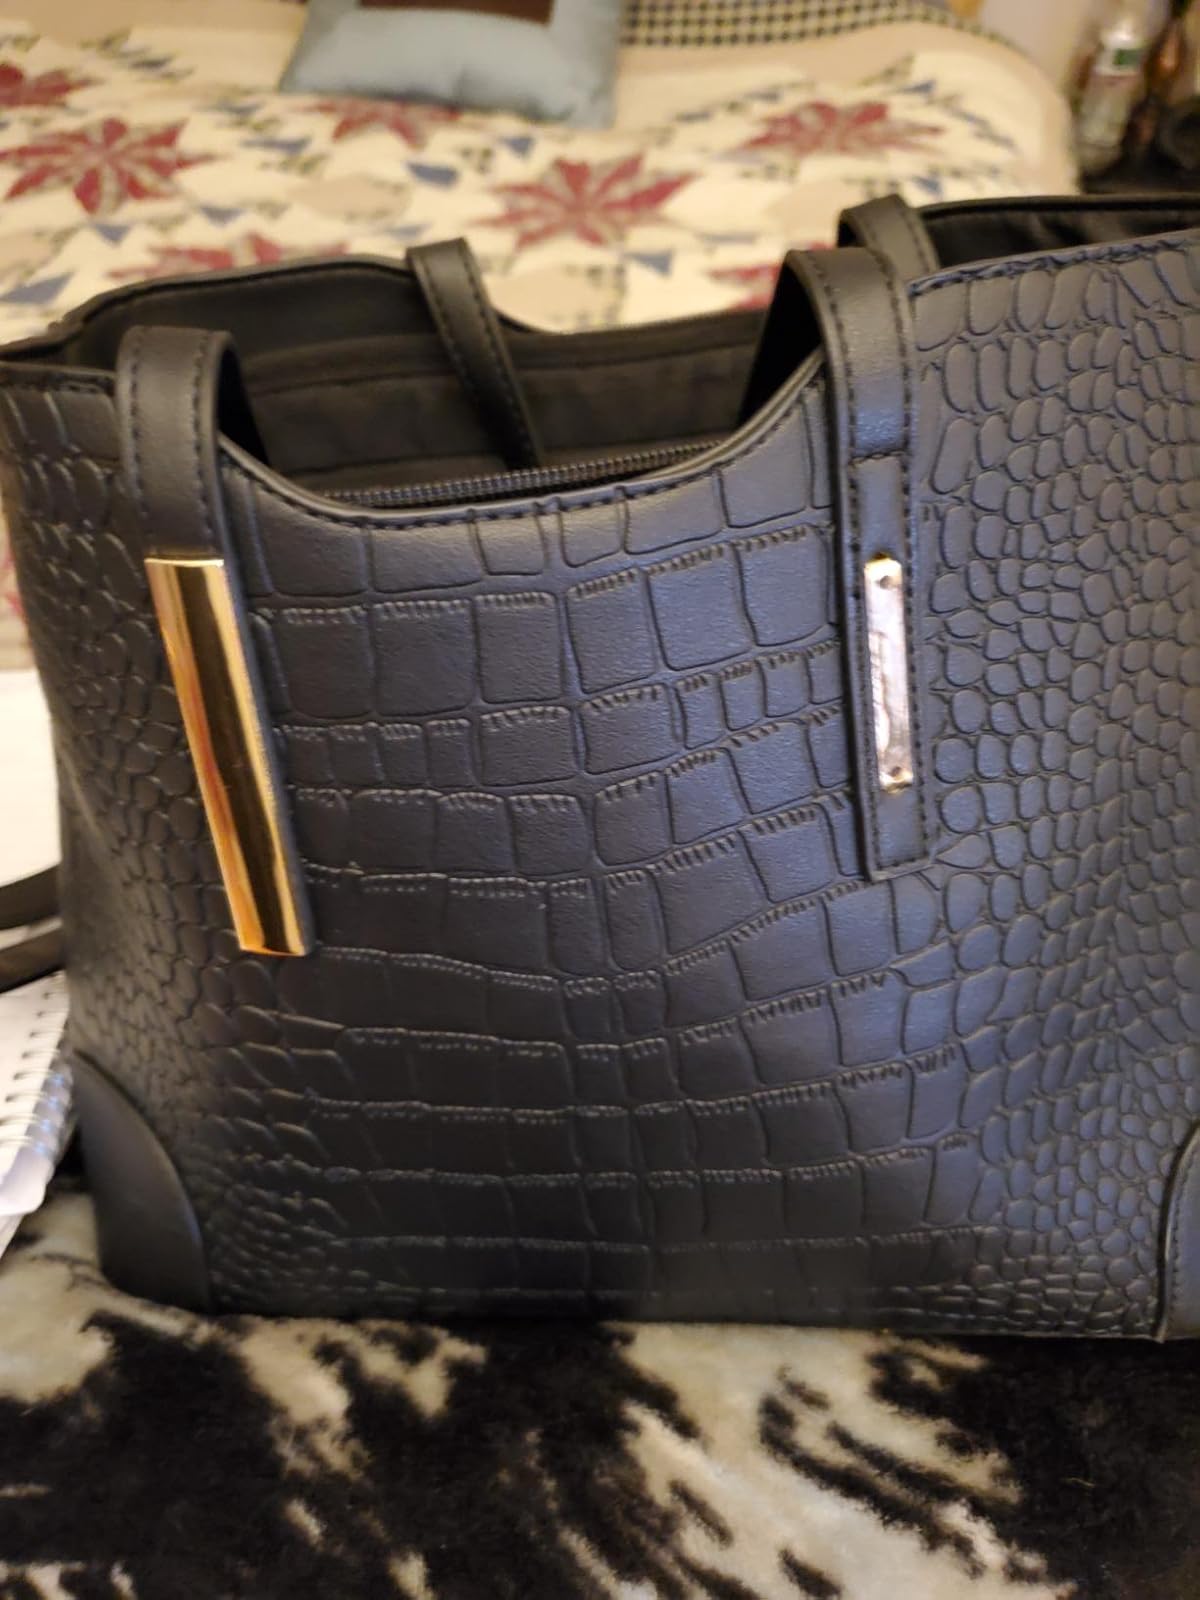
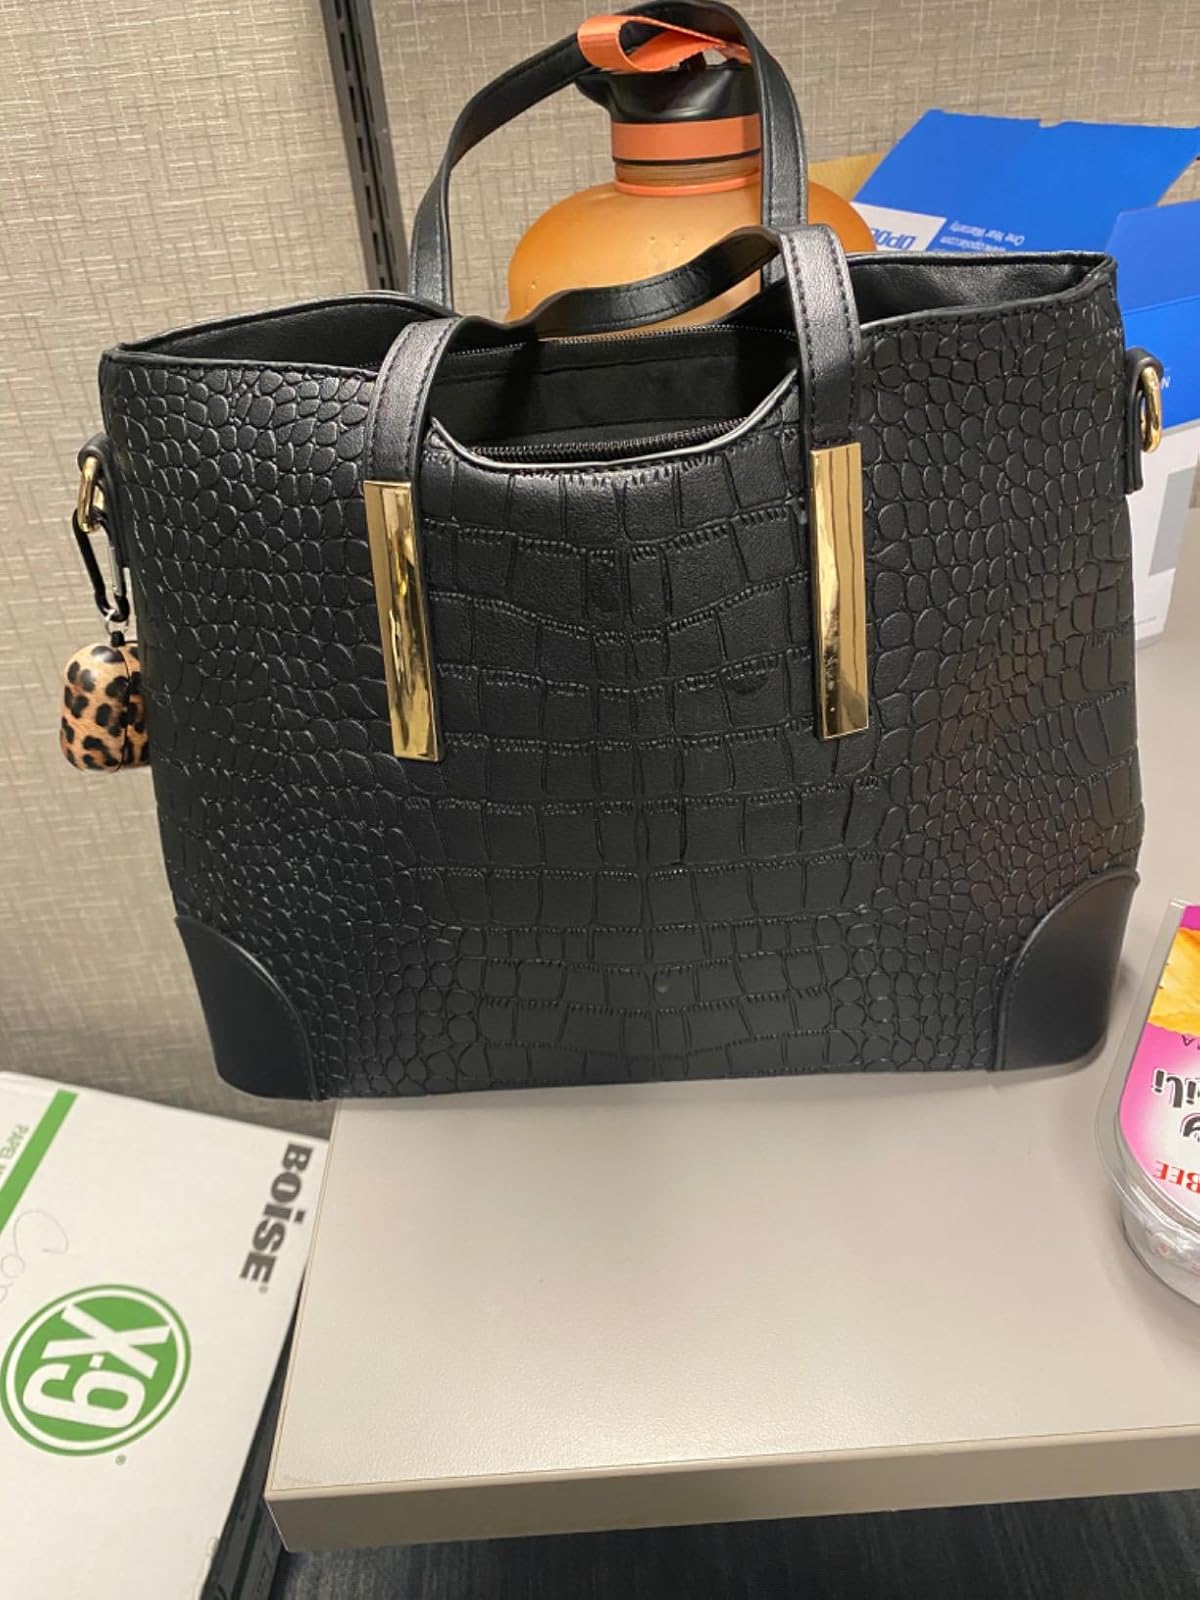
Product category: accessories_handbag
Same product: yes